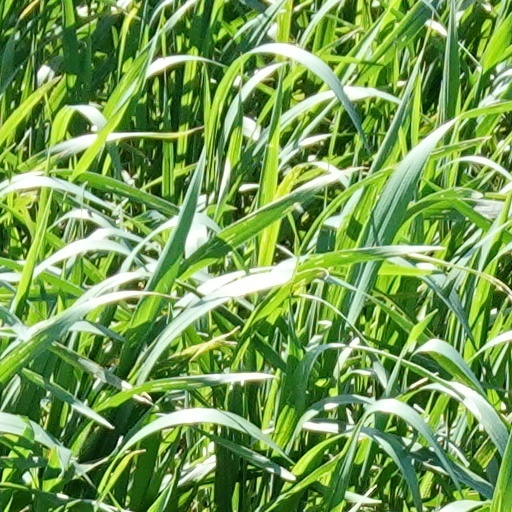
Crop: wheat